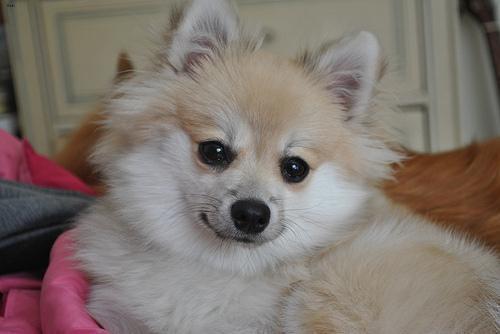
pomeranian